No Min-woo

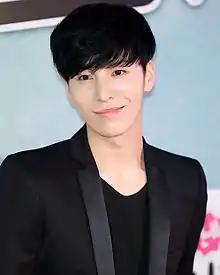
No Min-woo in 2014

No Min-woo was born in Japan. His mother, then 20 years old, was aspiring to become an "enka" singer in Japan.